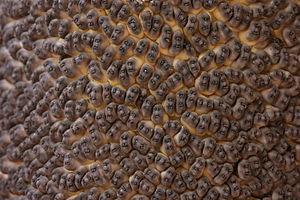
Le konjac est une plante de la famille des Araceae. C'est une plante vivace, qui pousse à partir d'un rhizome tubéreux sphérique de très grande taille. Originaire des forêts tropicales et subtropicales de l'Asie du Sud-Est, il pousse naturellement au Vietnam, en Chine, en Indonésie, Corée ou encore au Japon.